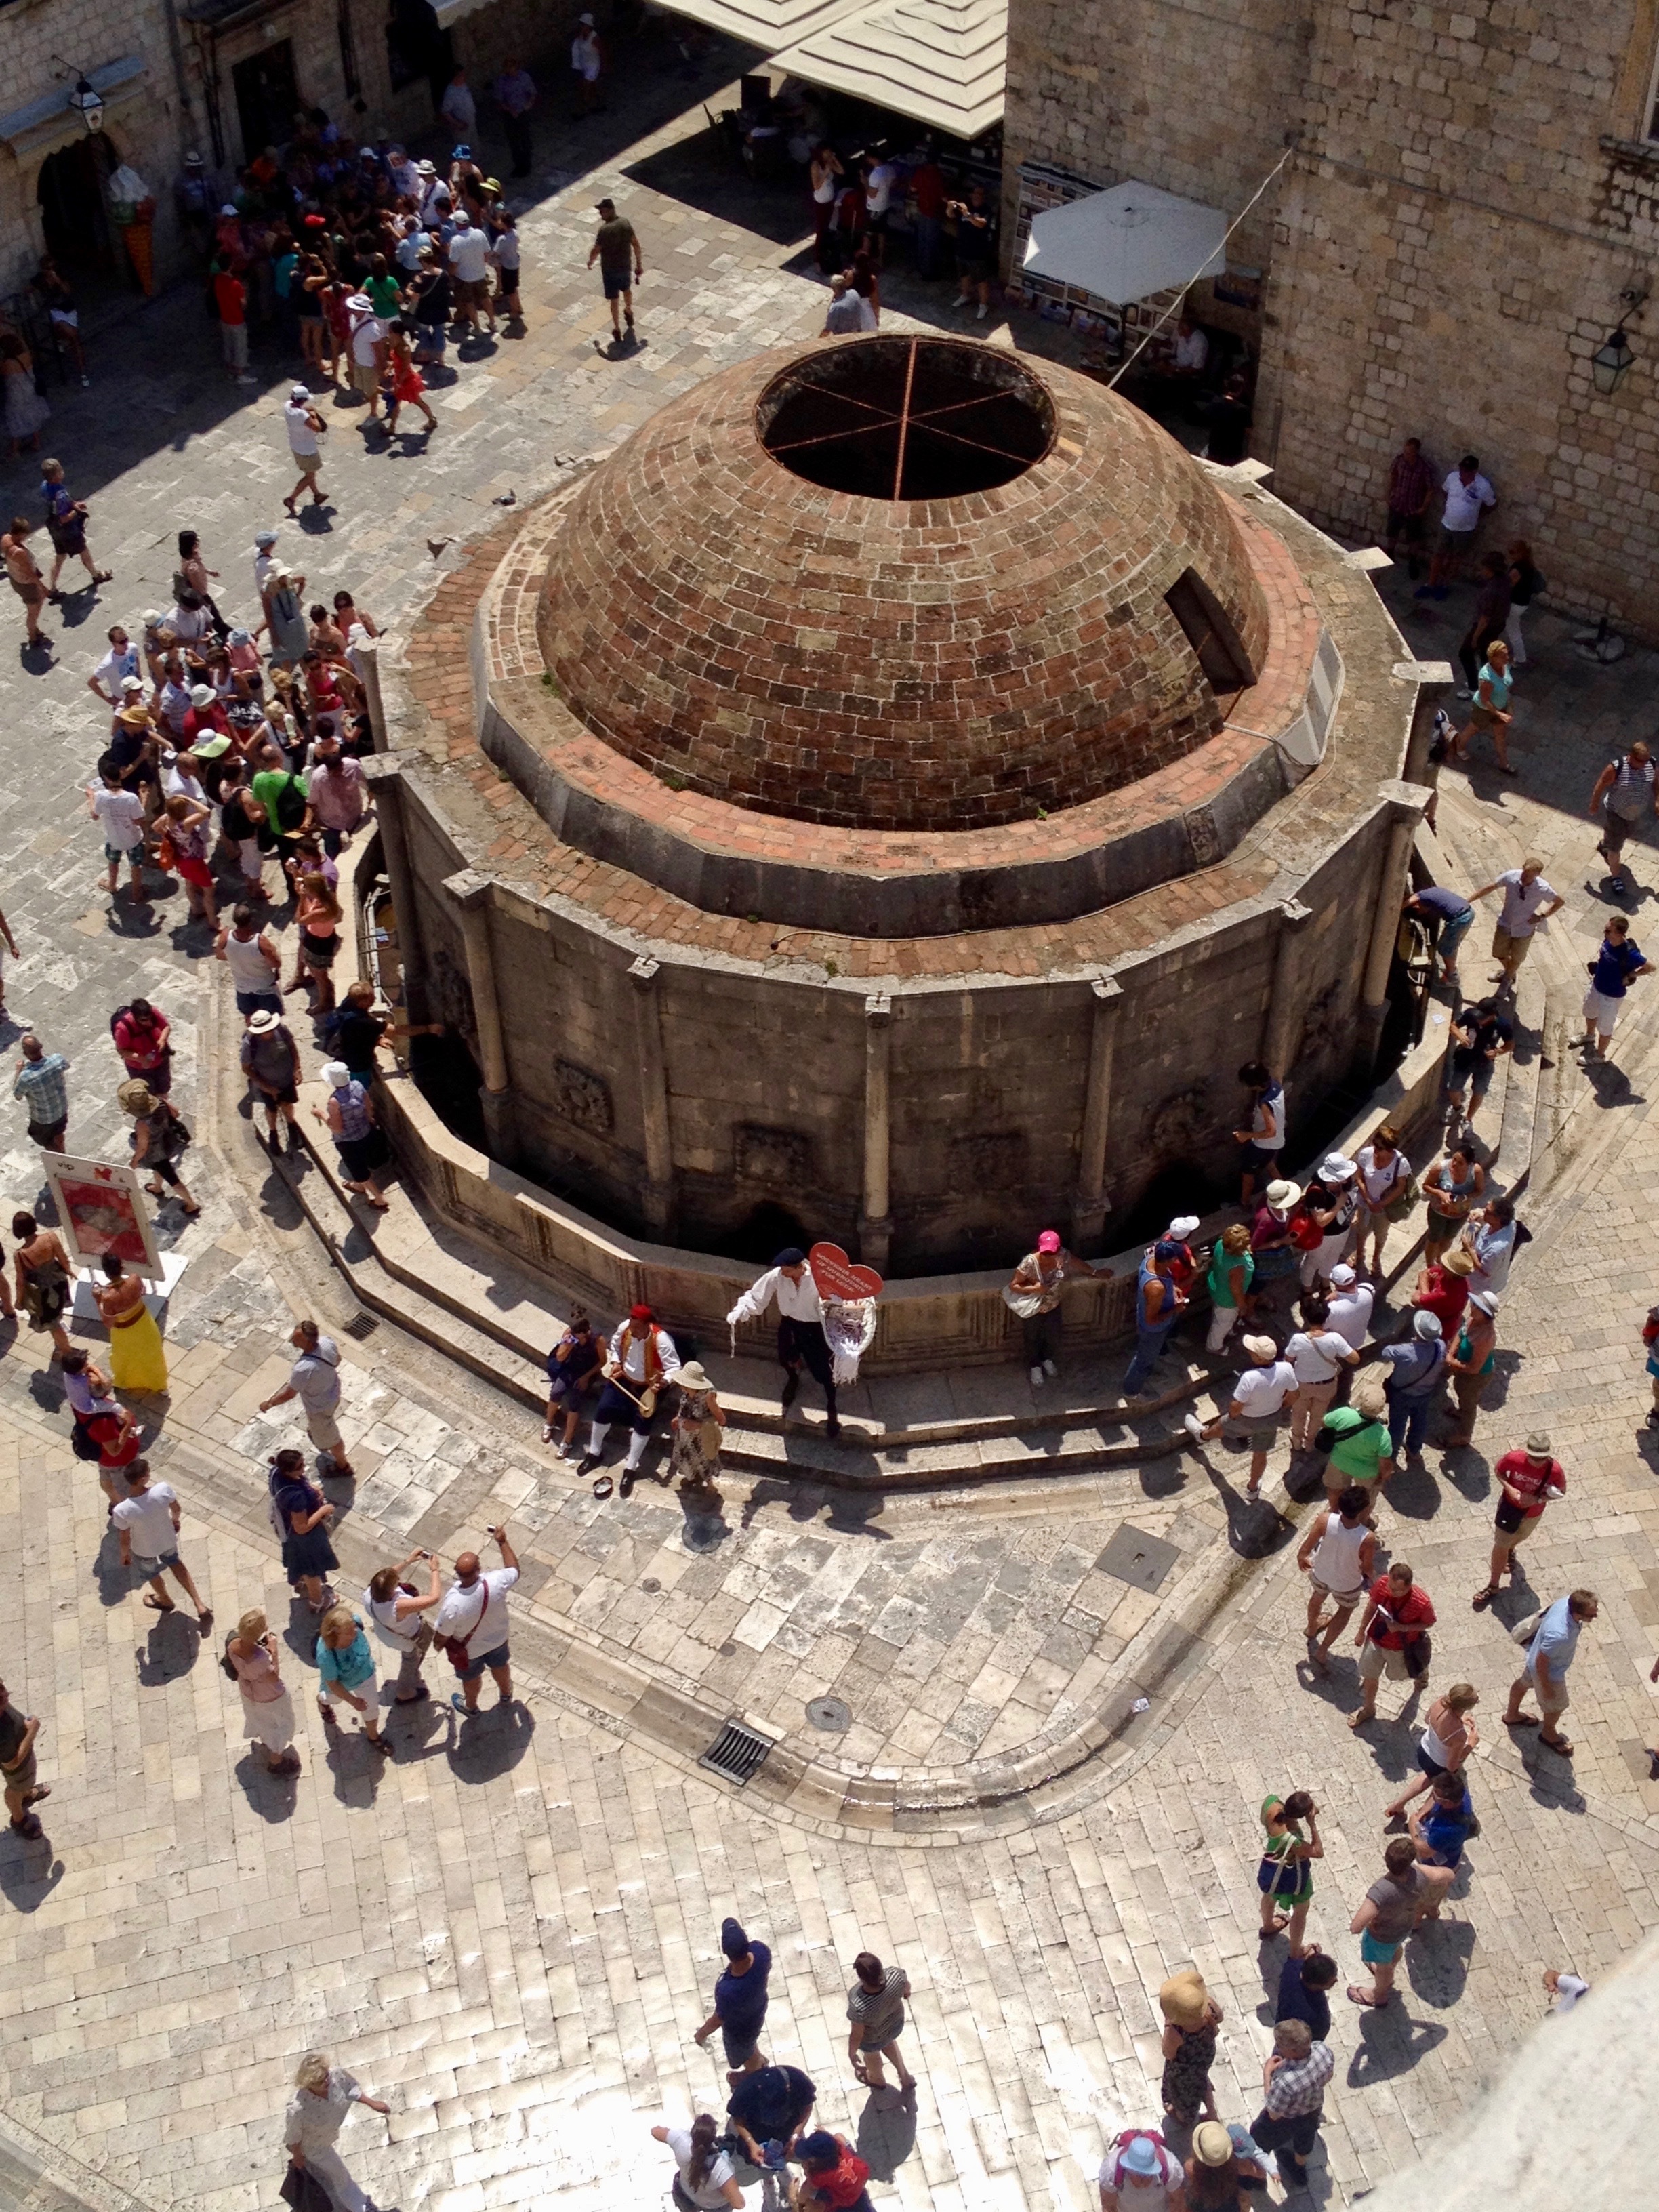
ancient history